Question: Please indicate a possible affordance area of cell_phone that can be used for holding
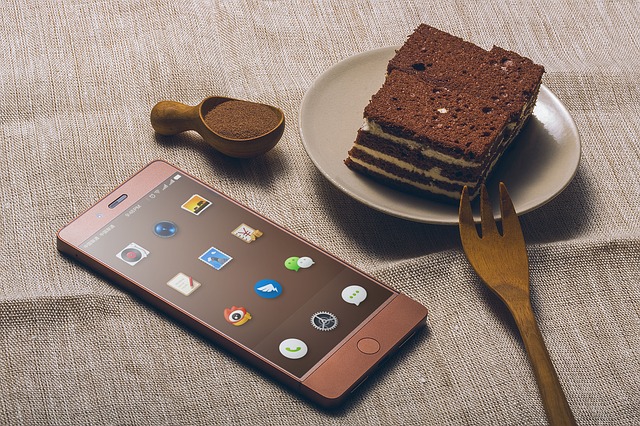
Answer: [48, 156, 436, 415]